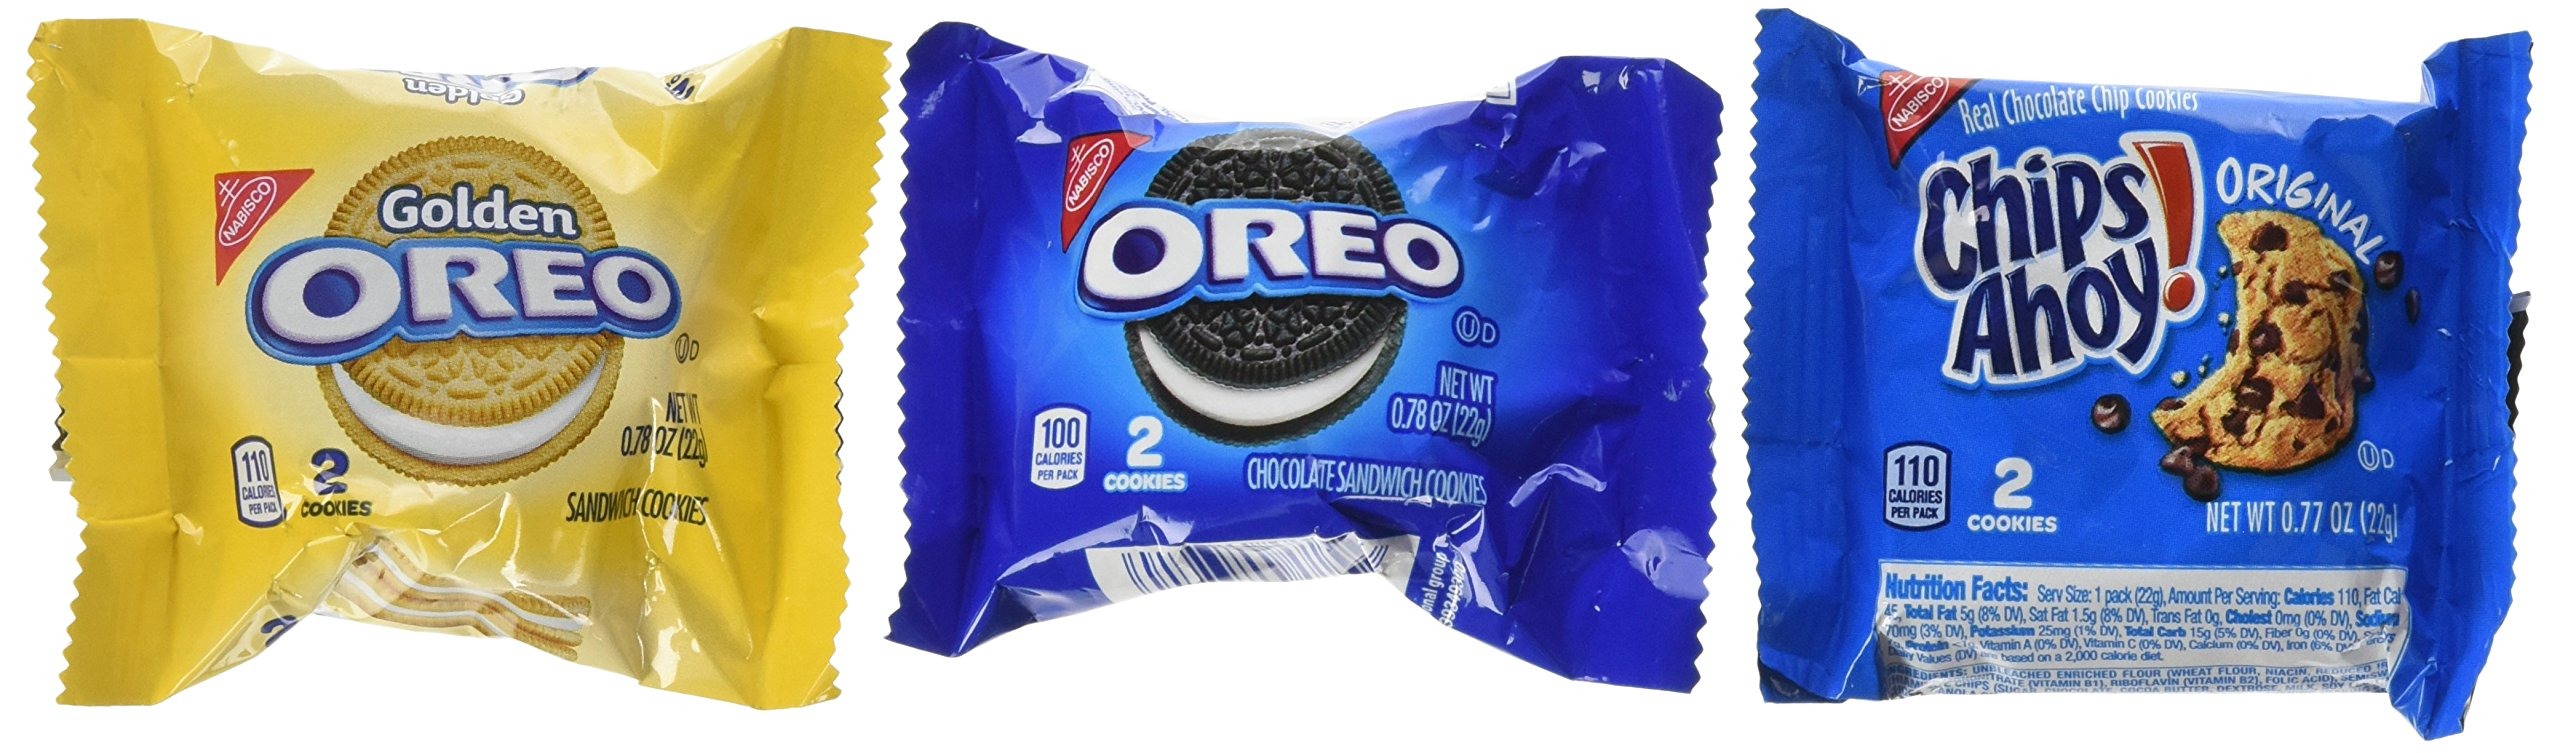
Item Name: Nabisco Cookie Variety Pack, 60 Count
Bullet Point 1: Item Package Length: 17.0cm
Bullet Point 2: Item Package Width: 20.2cm
Bullet Point 3: Item Package Height: 24.0cm
Bullet Point 4: Item Package Weight: 1.32 kg
Value: 46.56
Unit: Ounce

Price: 19.47